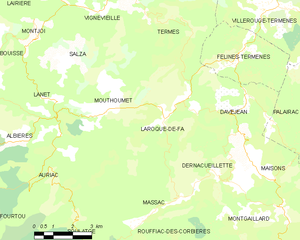
Carte des communes françaises: Laroque-de-Fa